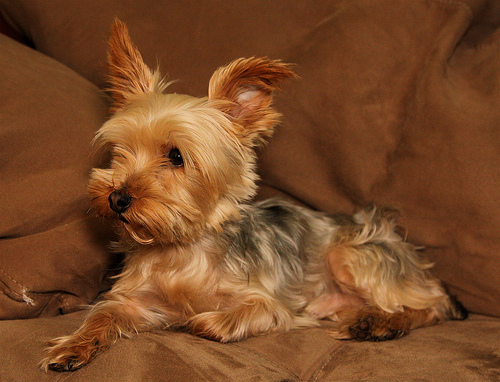
Animal: dog
Breed: yorkshire terrier